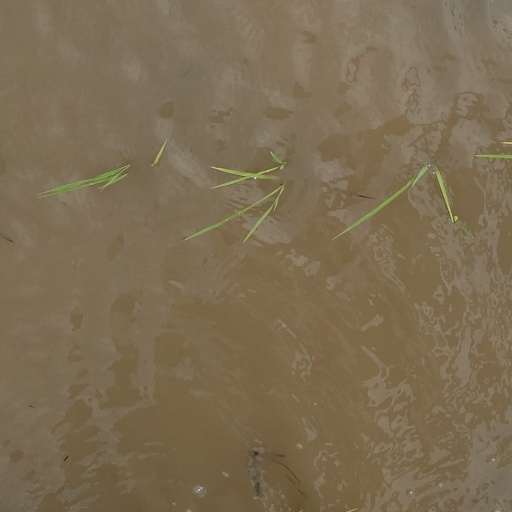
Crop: rice